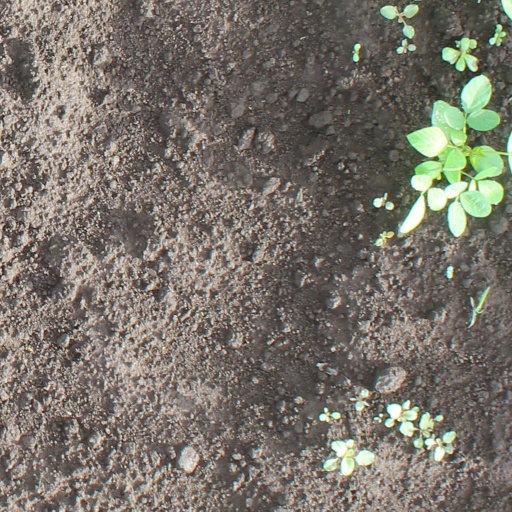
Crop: soybean